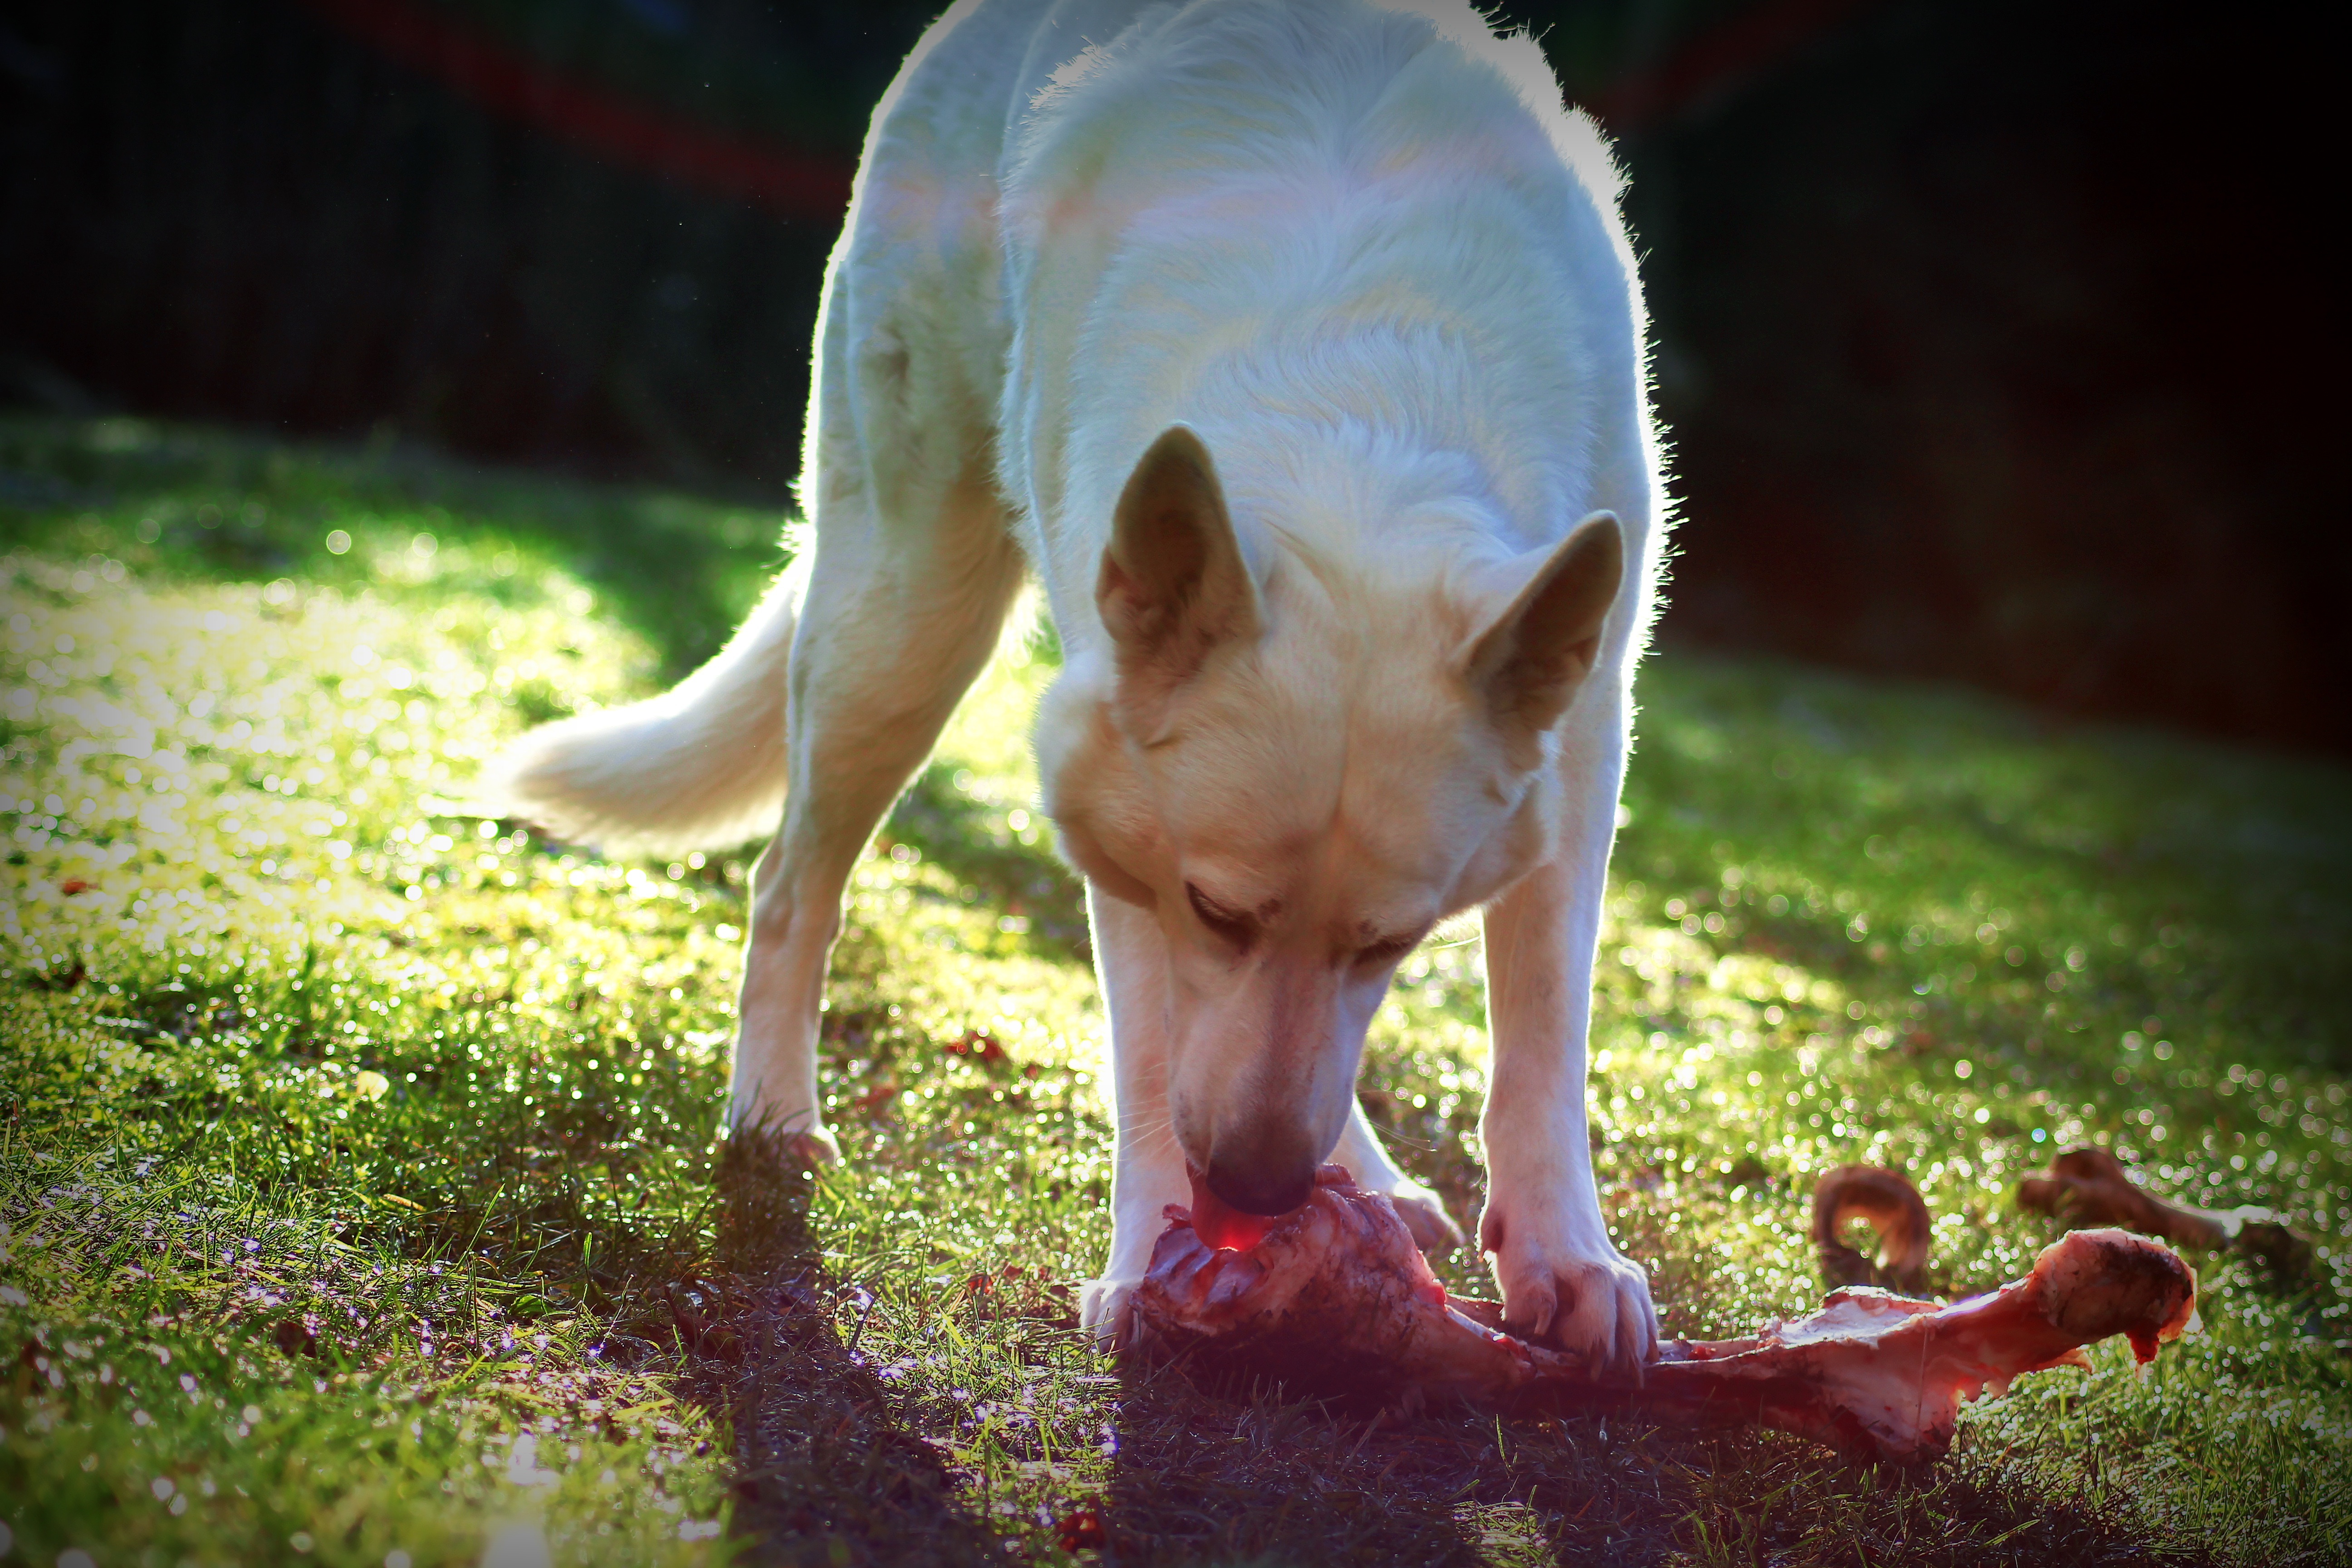
wildlife, cat, mammal, fauna, vertebrate, dog like mammal